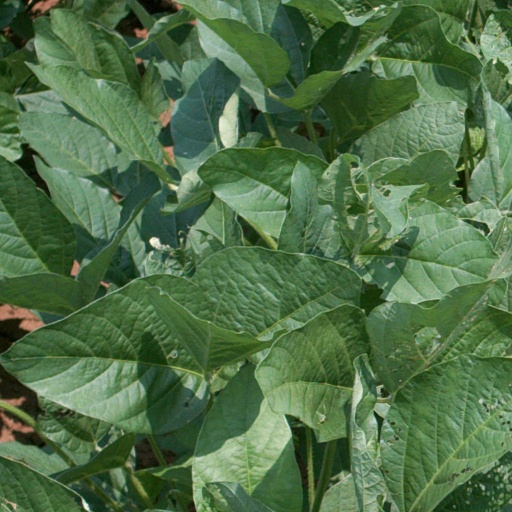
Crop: soybean